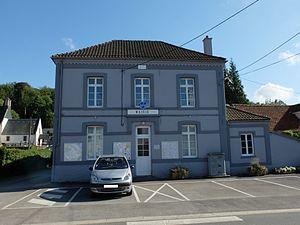
Vue de la mairie de La Calotterie.
La Calotterie est une commune française située dans le département du Pas-de-Calais en région Hauts-de-France.